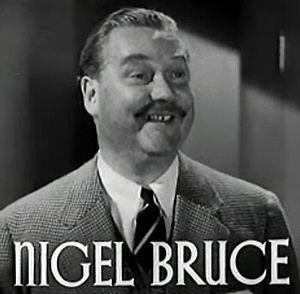
La Fin de Mᵐᵉ Cheyney est un film américain réalisé par Richard Boleslawski, sorti en 1937.
Nigel Bruce, est un acteur britannique, connu surtout pour son personnage du Docteur Watson dans la série de films et radio Les Aventures de Sherlock Holmes.